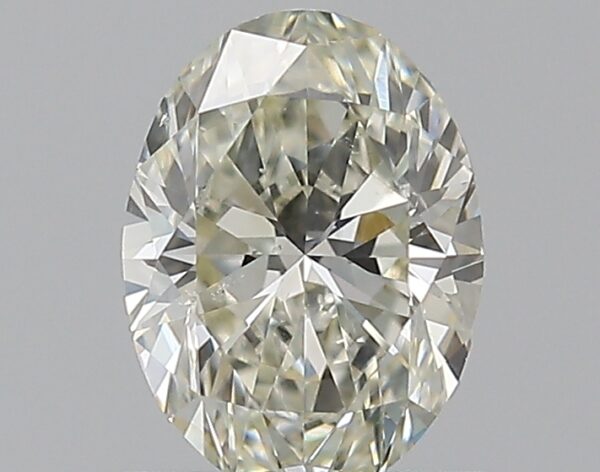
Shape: oval
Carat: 0.75
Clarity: SI1
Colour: L
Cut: EX
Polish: EX
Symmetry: VG
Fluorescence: F
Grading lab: GIA
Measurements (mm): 6.93 x 5.09 x 3.25